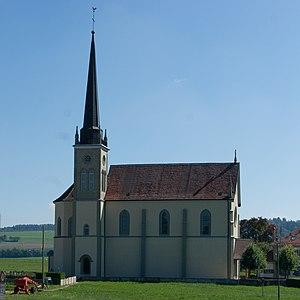
Eglise Saint-Etienne de Bottens
Henri Perregaux, né Mathieu-Henri à Lausanne le 14 octobre 1785 et mort ibidem le 27 janvier 1850, est un architecte suisse.